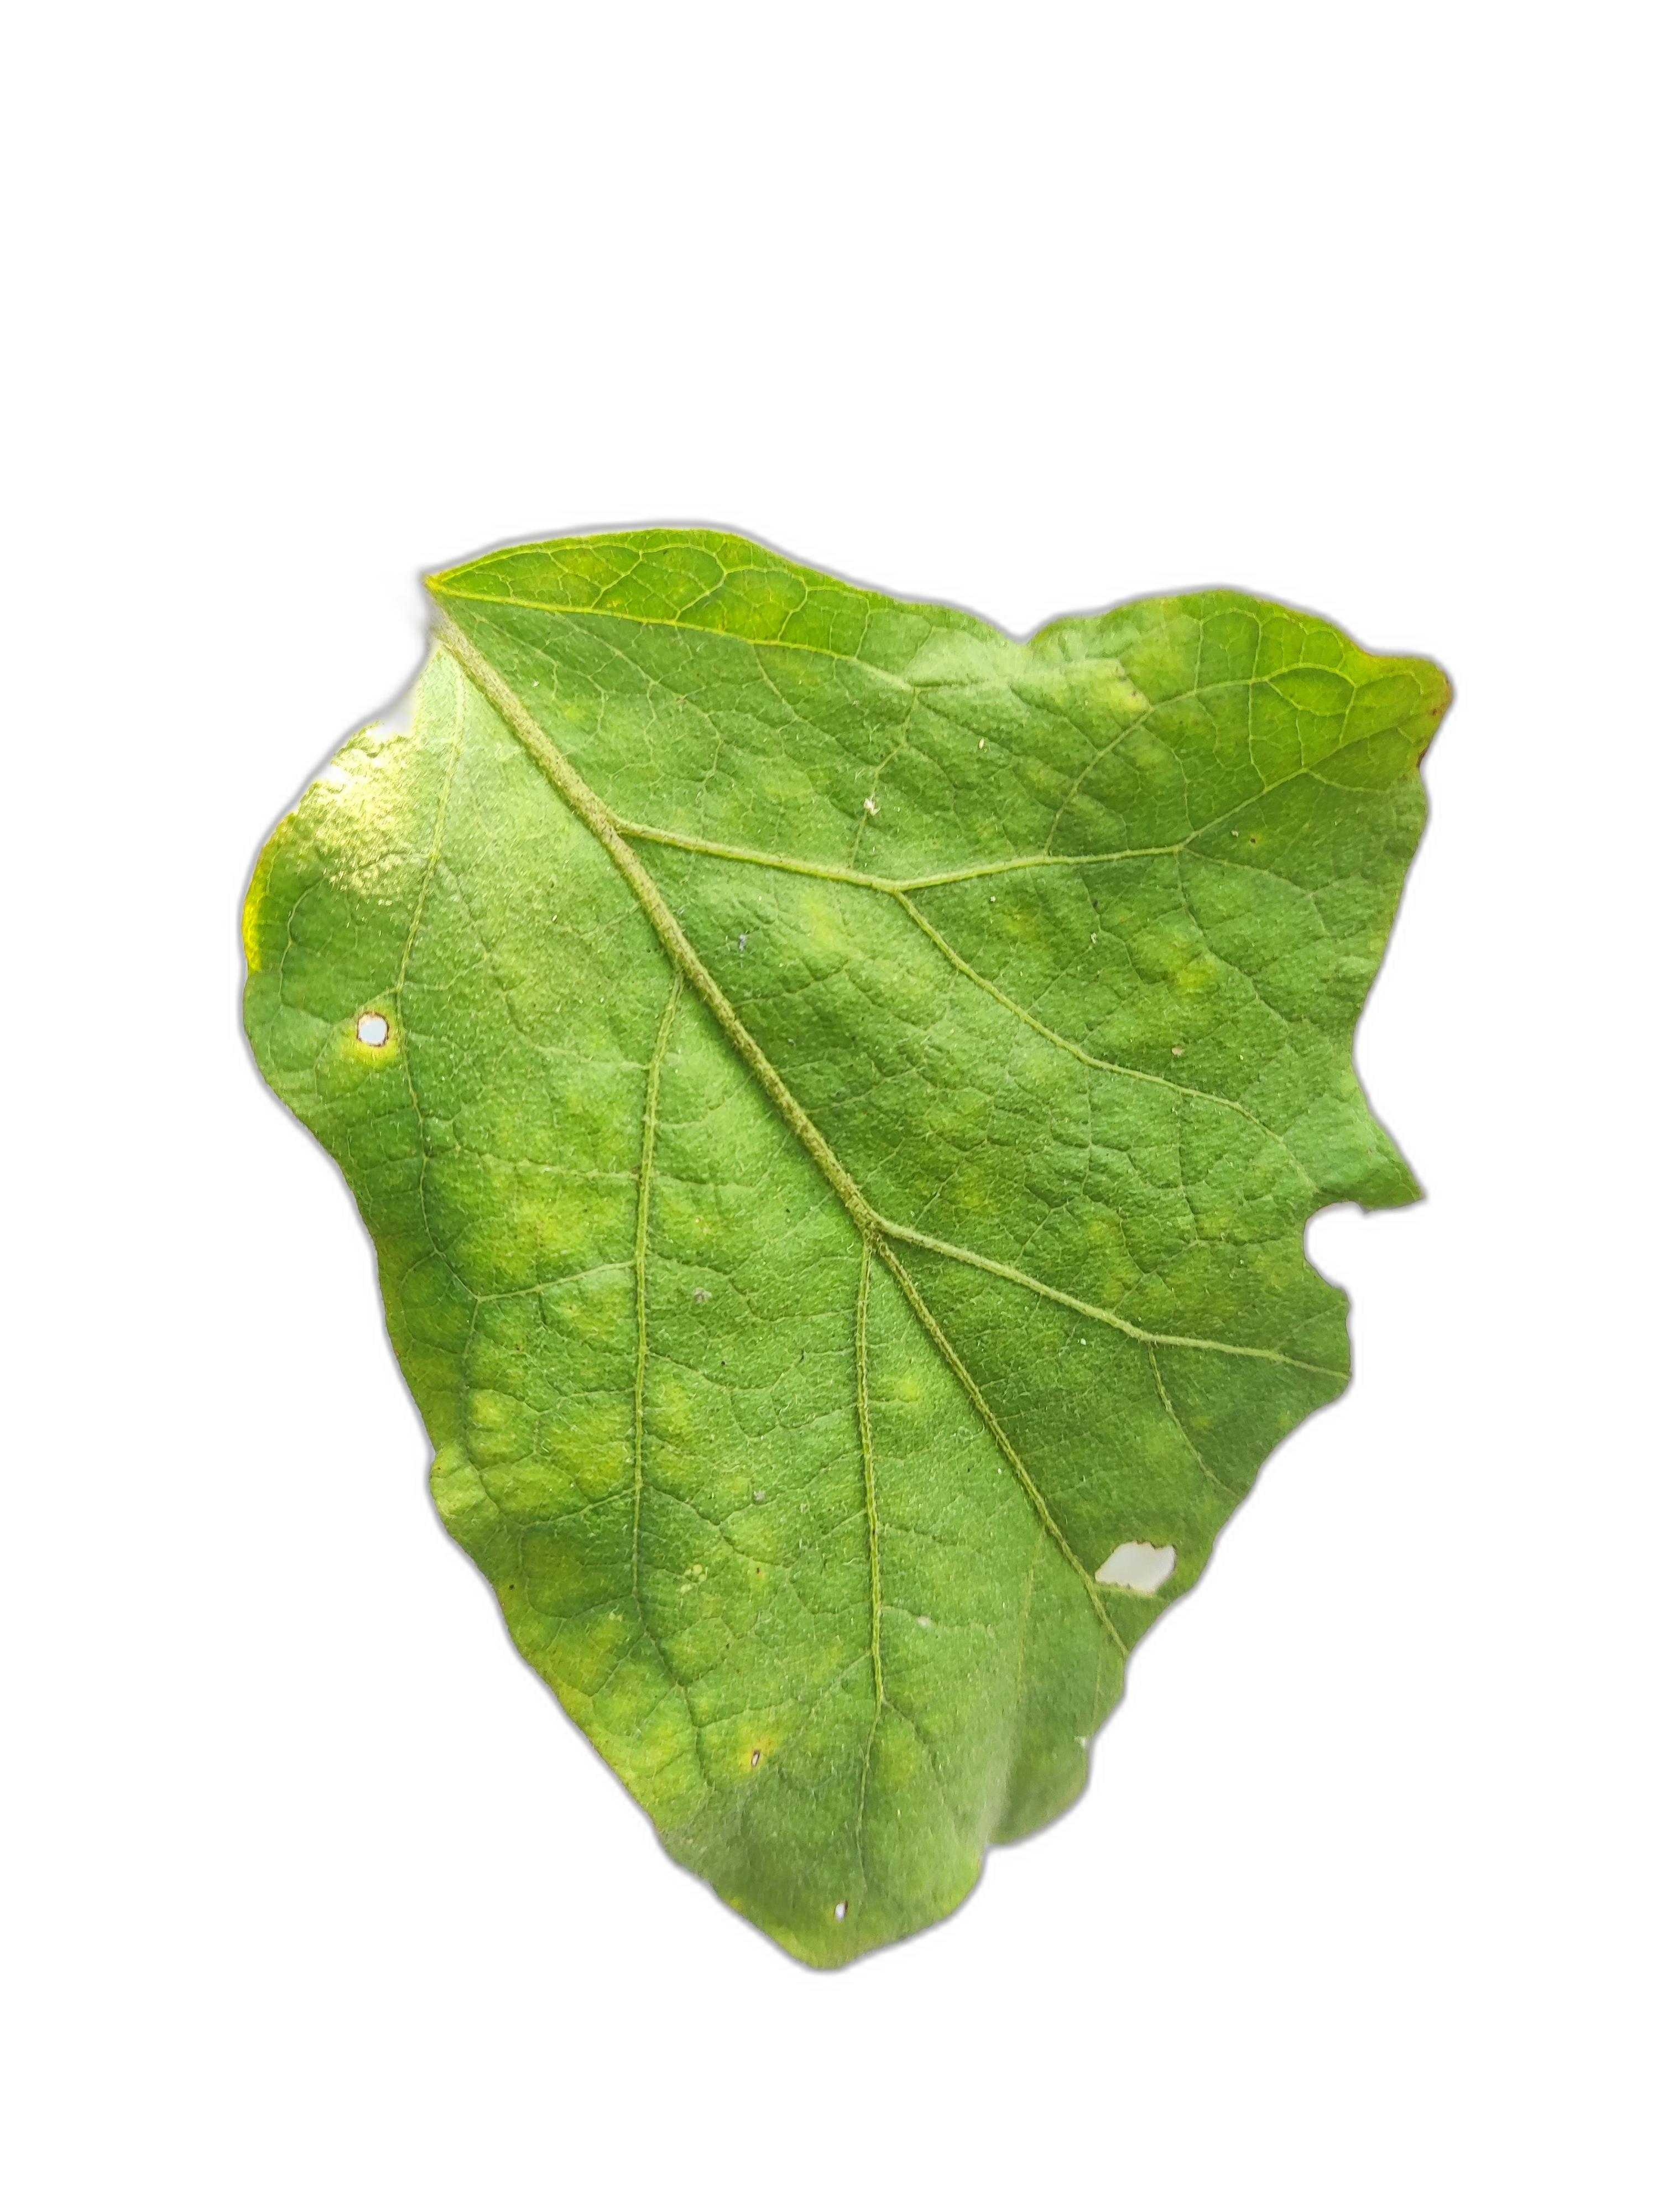
Label: Healthy Leaf